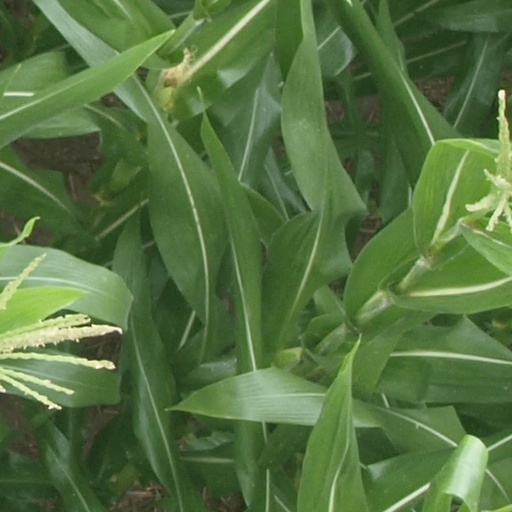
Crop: maize; corn